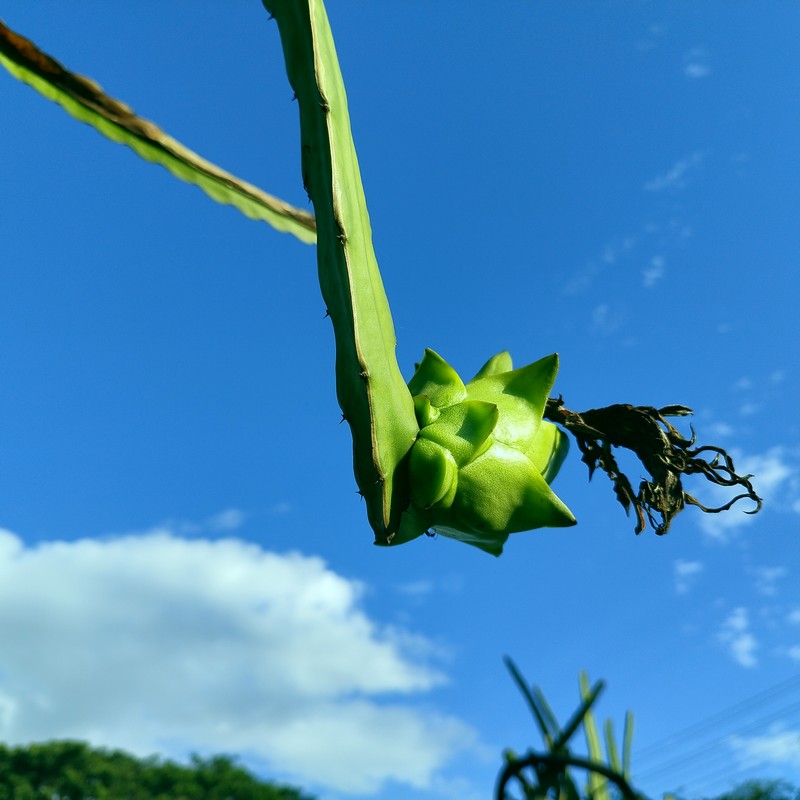
Label: Immature Dragon Fruit